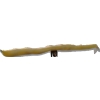
Label: bean_pod